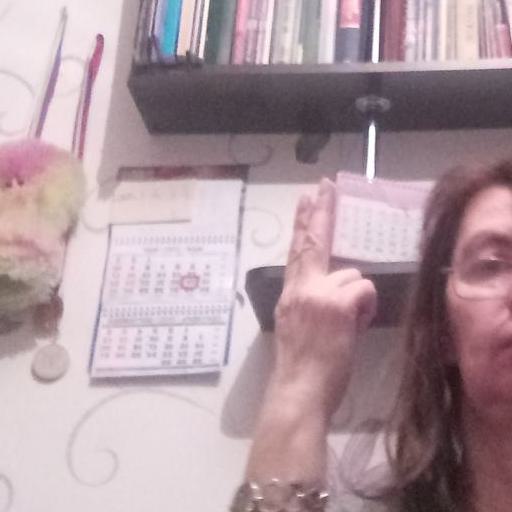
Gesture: two_up_inverted